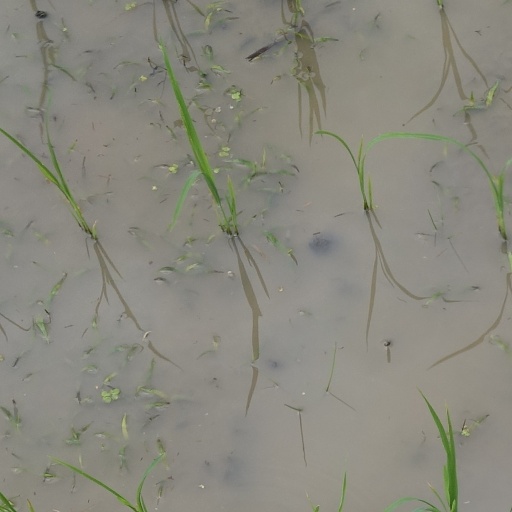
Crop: rice